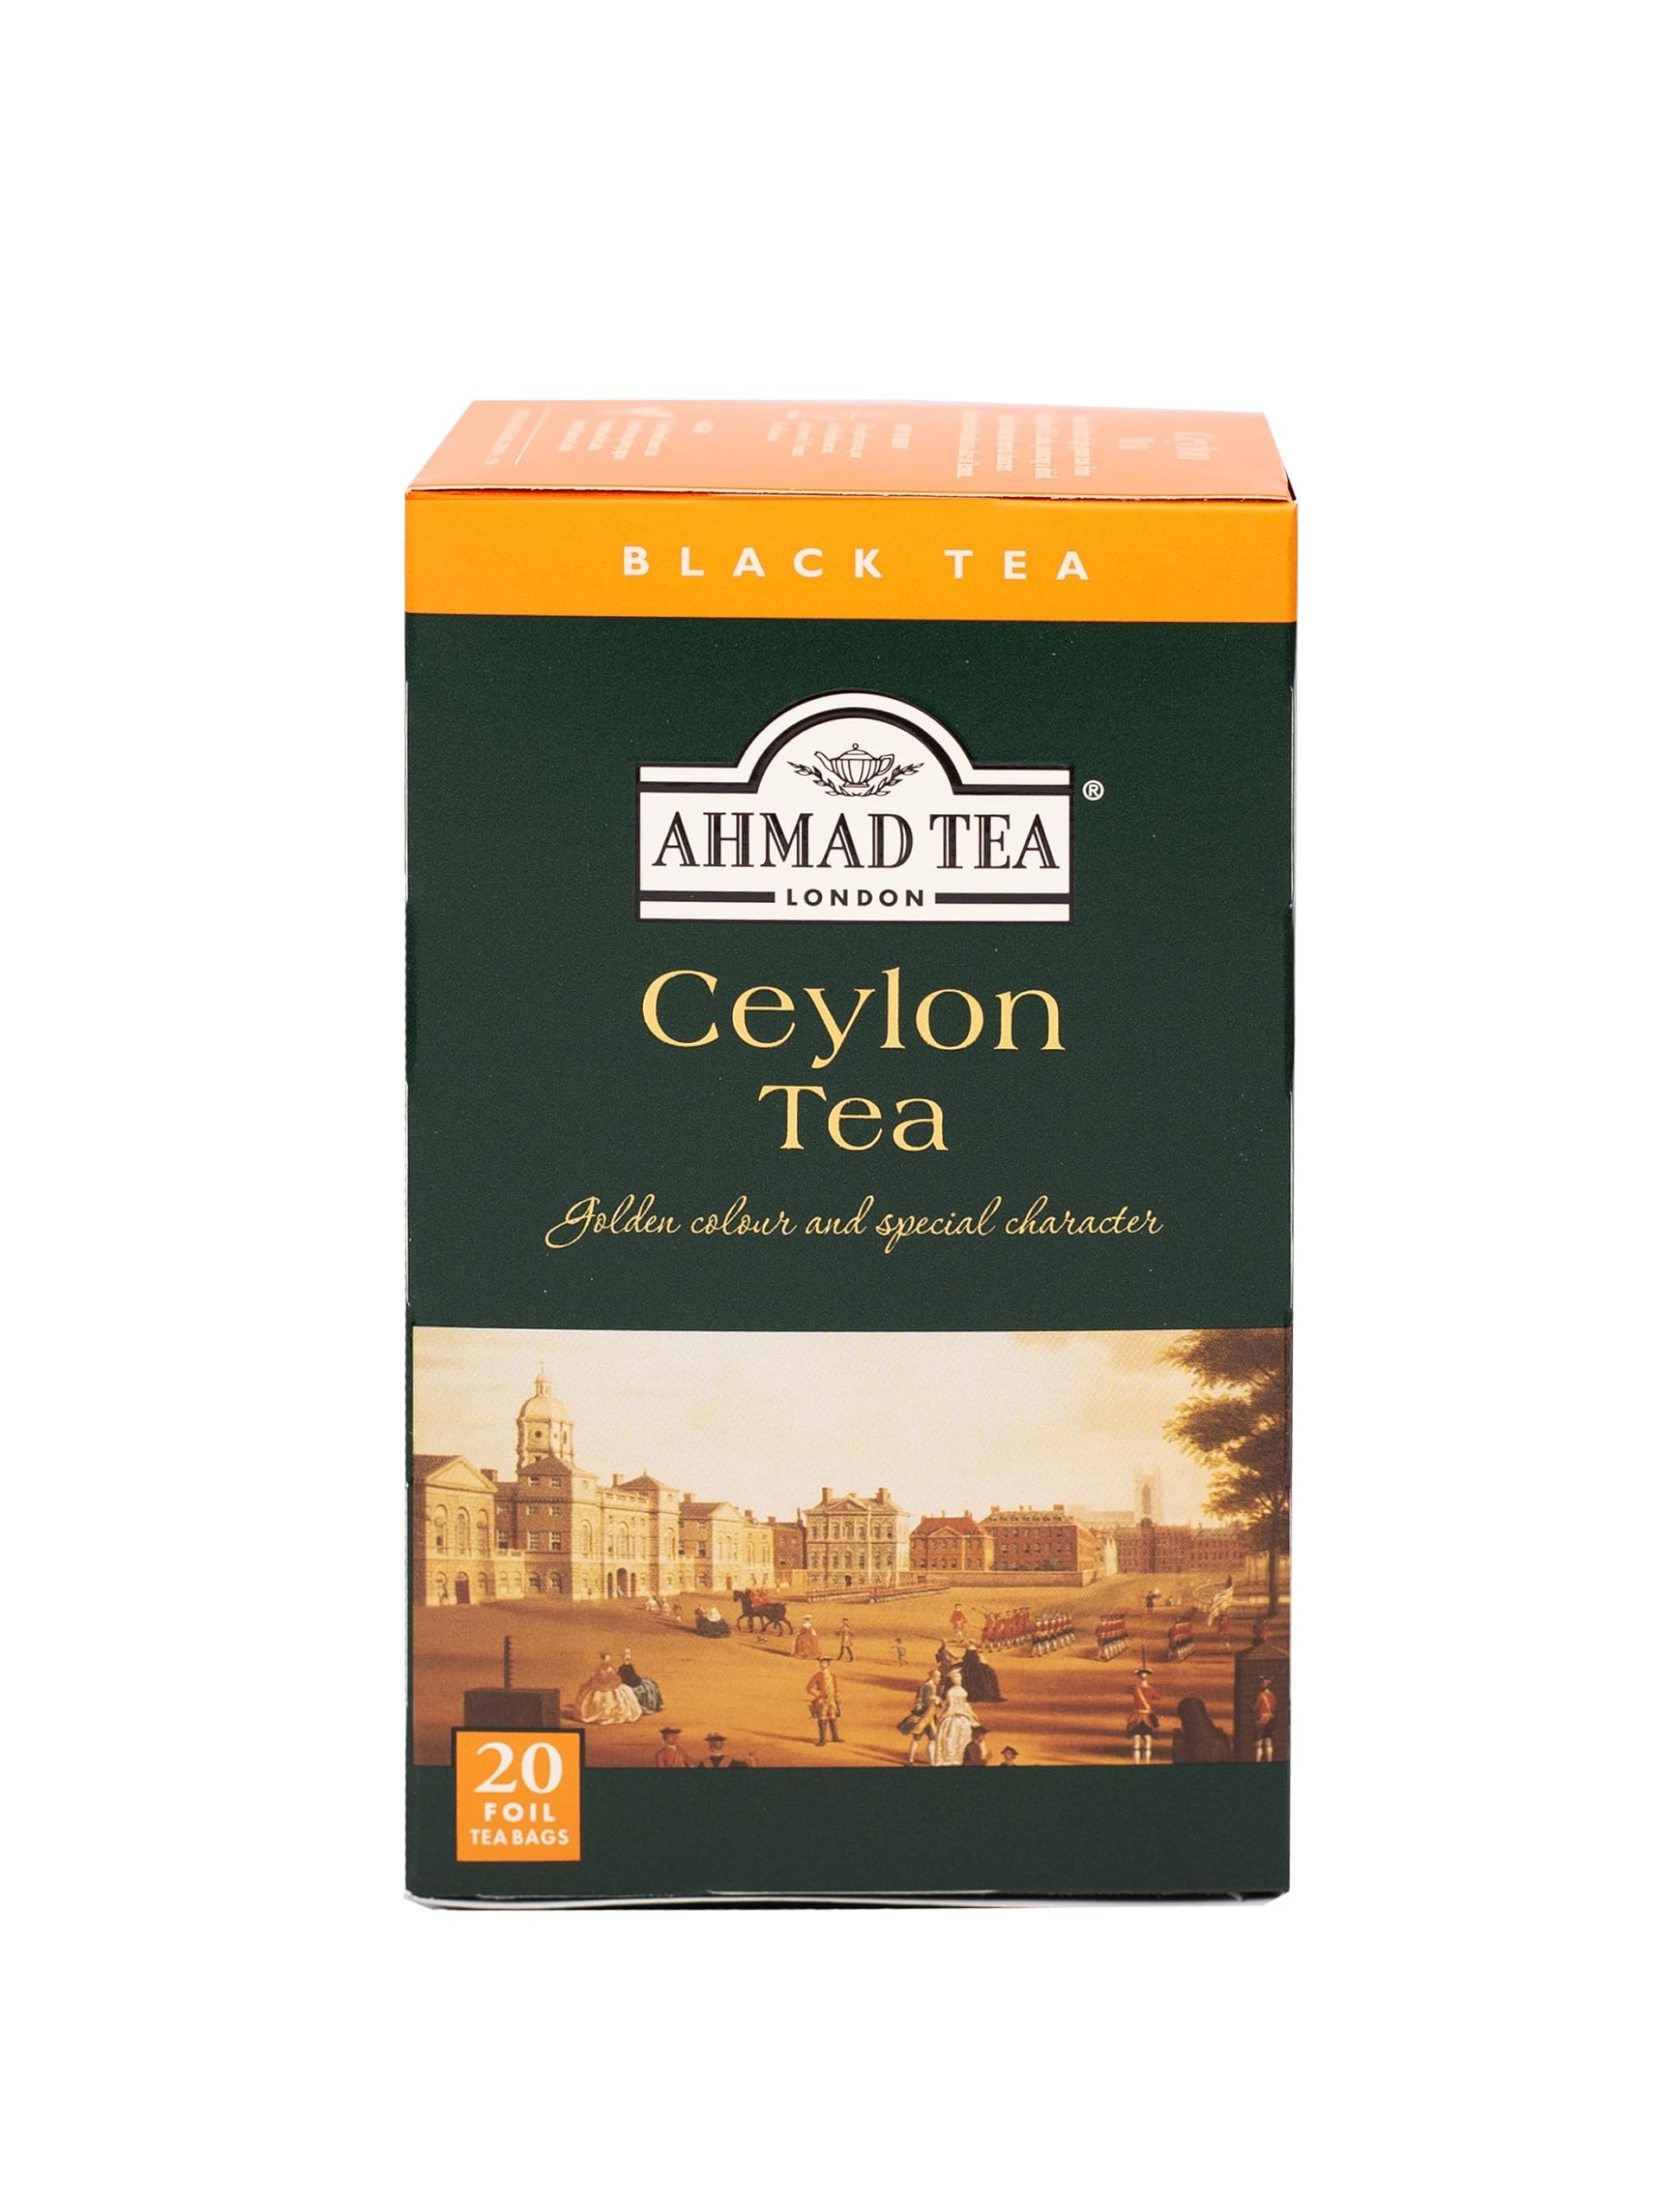
Item Name: Ahmad Tea Black Tea, Ceylon Teabags, 20 ct (Pack of 1) - Caffeinated & Sugar-Free
Bullet Point 1: DELICIOUS & SATISFYING FLAVOR – Ahmad Tea earned 22 Great Taste Awards, Ceylon being one of our most popular teas. A beautiful rich amber hue with fresh and zesty aromas.
Bullet Point 2: QUALITY INGREDIENTS – Committing to quality and consistency, Ahmad Tea blends only the finest leaves cultivated from our trusted growers and tea gardens around the world.
Bullet Point 3: BREWING YOUR TEA – Ceylon tea is offered in loose leaf and tagged tea bags. Steep according to the recommended time on the pack. Pairs well with milk or lemon and fruity cakes and pastries.
Bullet Point 4: TEA BENEFITS – Strong antioxidant properties that help support heart health and boosts your immune system. Ceylon tea is naturally caffeinated, sugar-free, and a great substitute for coffee and soft drinks.
Bullet Point 5: ETHICAL TEA PRACTICES – We are proud to support the Ethical Tea Partnership, who are working towards the lives of tea workers and their environment worldwide.
Value: 20.0
Unit: Count

Price: 9.795